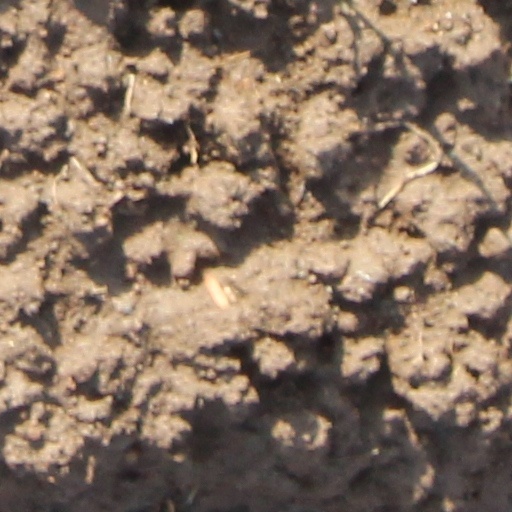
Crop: wheat